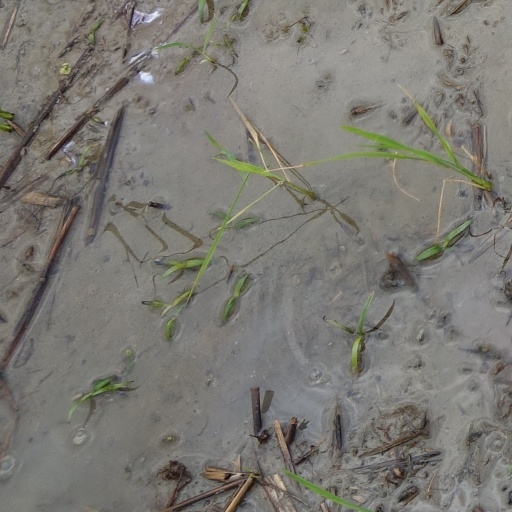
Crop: rice